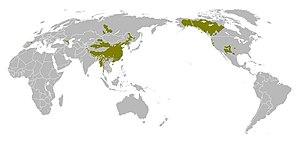
Les langues dené-caucasiennes sont une hypothétique superfamille de langues, dont l'existence est rejetée par une grande majorité de linguistes.